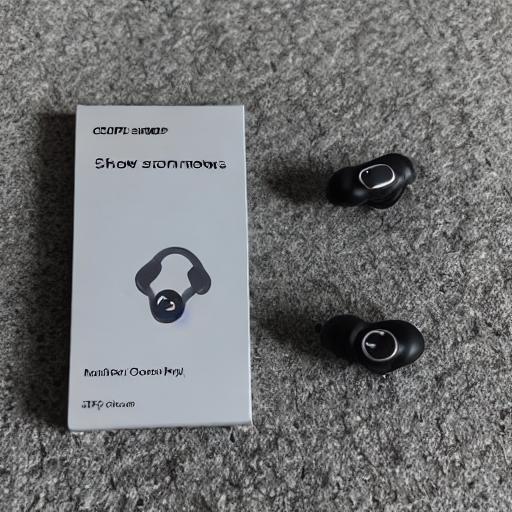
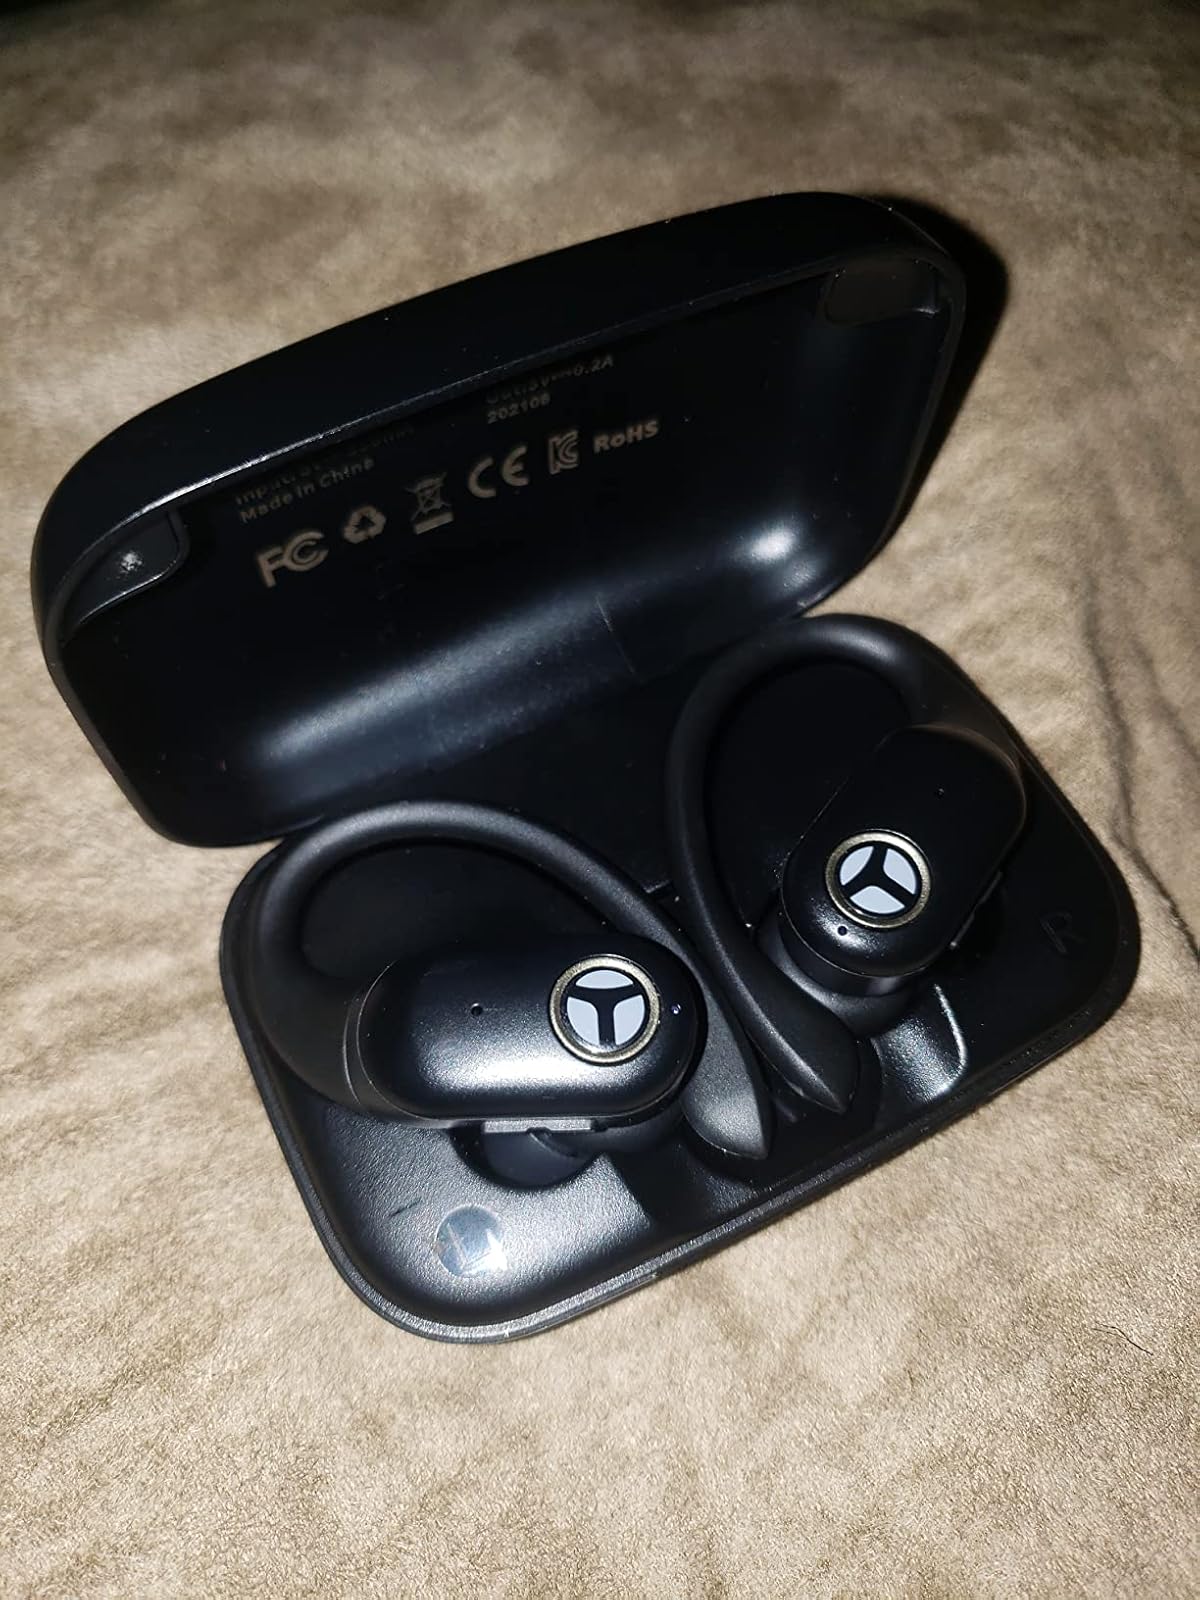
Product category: earbuds
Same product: no